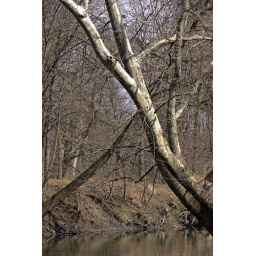
morton arboretum, early spring white birch over stream tree 3-30-10 +42 full